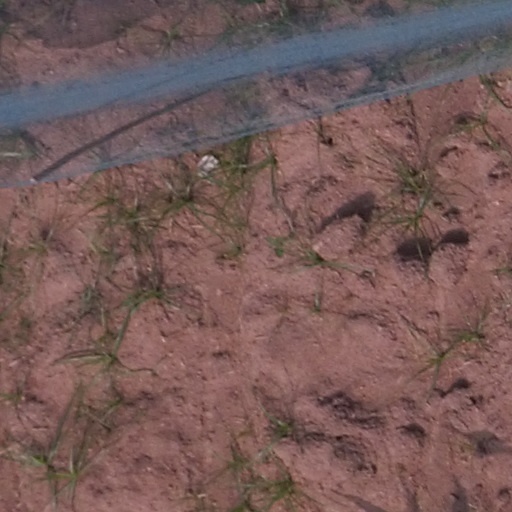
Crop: maize; corn